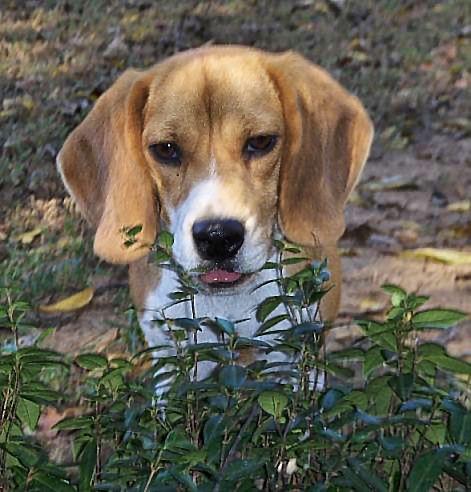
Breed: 276-n000113-beagle